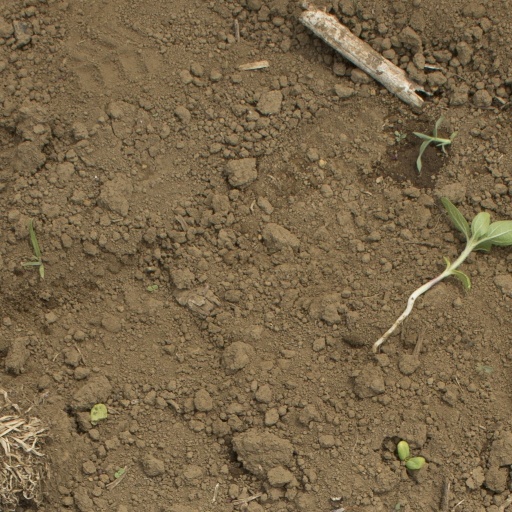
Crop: Jerusalem artichoke